Number One Observatory Circle

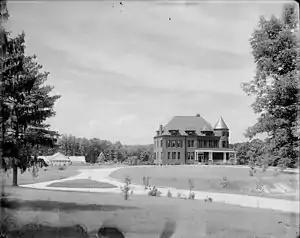
The Queen Anne style house in 1895; built of terracotta brick, it was unpainted until 1960

The house at One Observatory Circle was designed by architect Leon E. Dessez and built in 1893 for $20,000 (equivalent to $ in ) for the use of the superintendent of the Naval Observatory who was the original resident. It was built on of land which had originally been part of a farm called Northview, which the Navy purchased in 1880. Northview had been the property of widow Margaret Barber, who at the time of the abolition of slavery in the District in 1862 was one of its largest slaveholders.